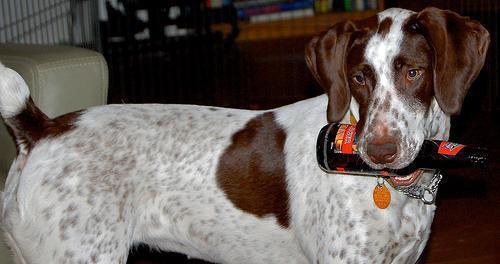
German_short-haired_pointer